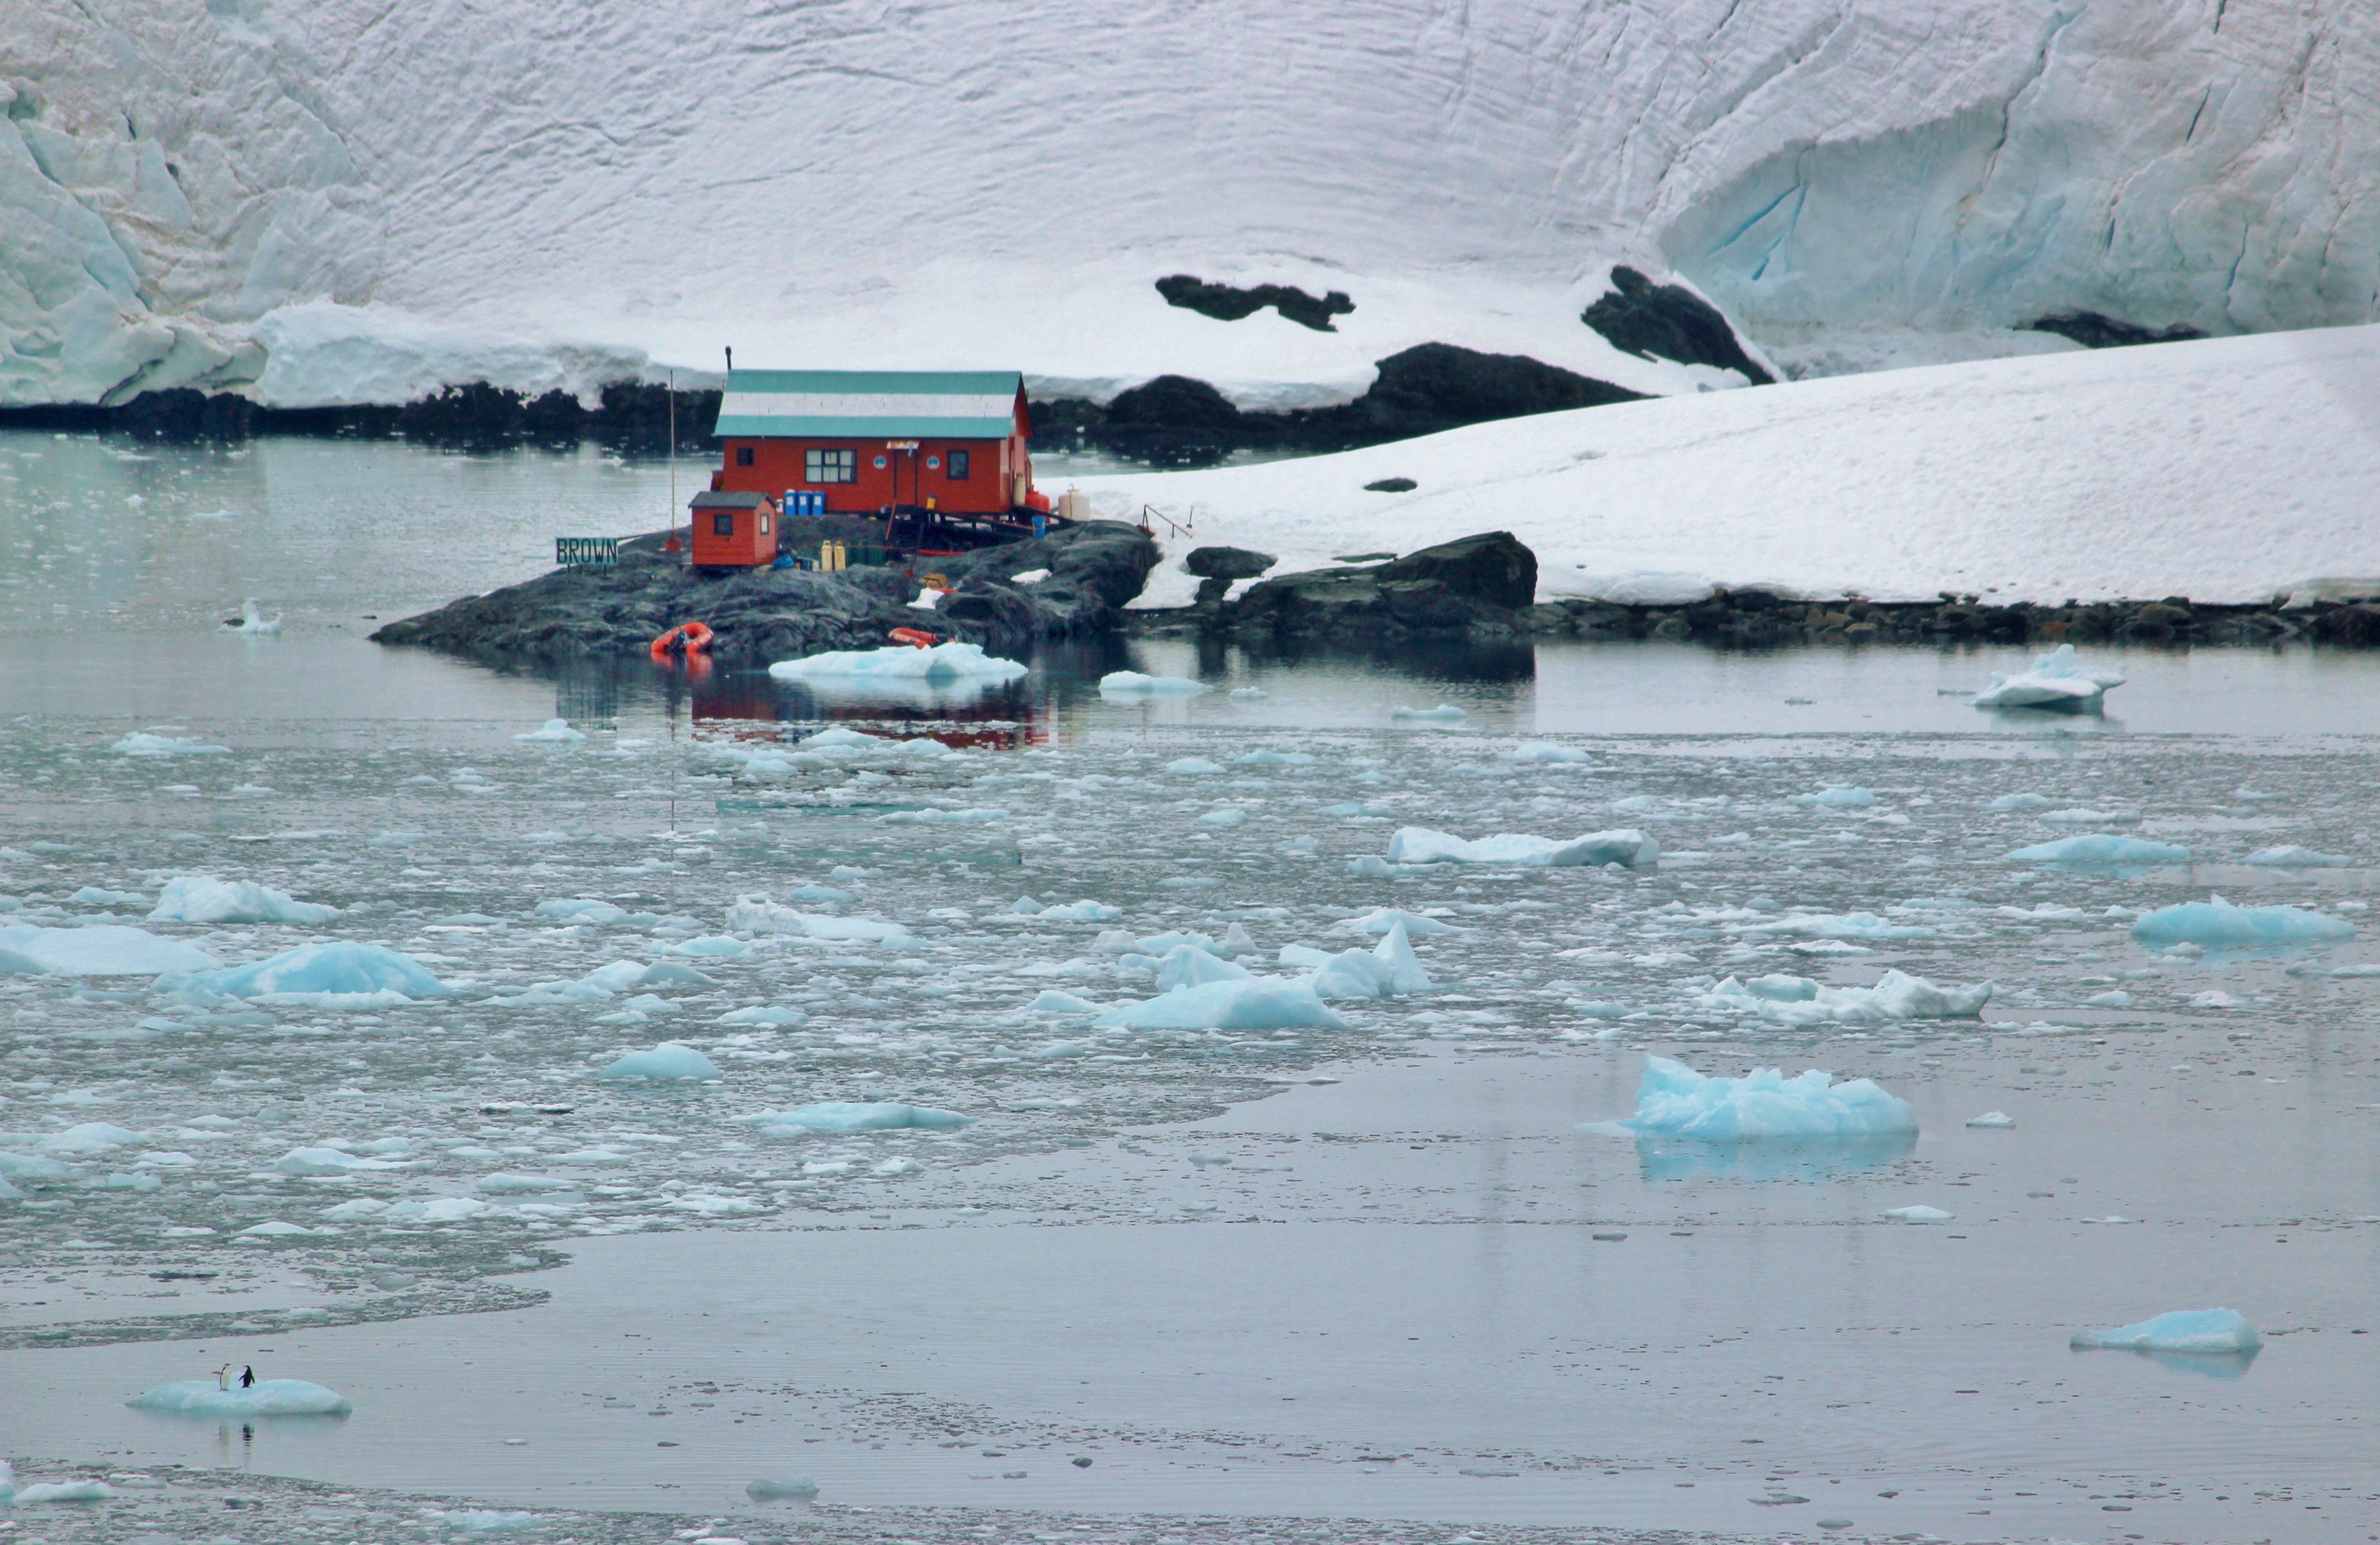
landscape, sea, water, nature, ocean, snow, winter, ice, glacier, floating, arctic, icy, chunks, antarctica, arctic ocean, research station